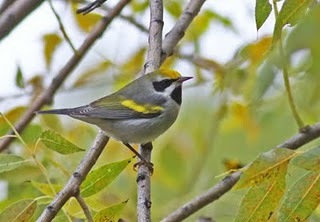
this bird has a light grey stomach, a darker grey back and wings, with a yellow stripe in its wing and orange on its head.
a small plump bird with a silver majority of coloration.
this is a grey bird with a yellow wing and a yellow crown.
this little bird is mostly grey with a black neck and yellow crown.
this is a small grey bird with a little yellow on the wings and a yellow crown, also it has a black throat and black cheek patches.
small round bird with a yellow crown, black cheek patch, light grey belly and a yellow wing barthe bird has an all over grey color with a yellow crown, coverts and wingbar, black eyering and throat.
this bird is gray and yellow in color, with a sharp beak.
this small bird has grey wings with yellow wingbars and a black throat.
this bird has wings that are grey and has a white belly
Species: Golden Winged Warbler